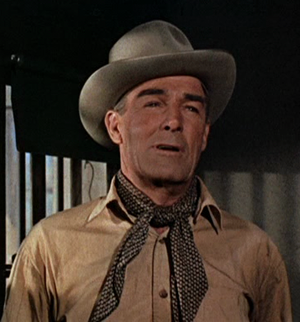
Le Capitaine Kidd est un film américain réalisé par Rowland V. Lee, sorti en 1945.